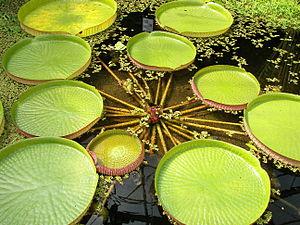
Victoria amazonica, la Victoria d'Amazonie ou Nénuphar géant, est une espèce végétale annuelle de la famille des Nymphaeaceae. Ce nénuphar d'Amérique du Sud possède les plus grandes feuilles au monde parmi les espèces aquatiques. Cette plante développe en effet des feuilles circulaires qui peuvent très rapidement atteindre 3 mètres de diamètre, flottant solidement à la surface des eaux calmes grâce à la structure géométrique des nervures, et dont les bords relevés leur permettent de repousser les autres plantes, de façon à capter un maximum de lumière. Les feuilles servent ainsi de support à plusieurs espèces d'oiseaux qui les utilisent comme plateforme pour pêcher, de même qu'à différents reptiles qui vont y prendre leur « bain de soleil ». En horticulture, cette espèce spectaculaire est très appréciée, bien qu'elle soit délicate à cultiver loin de l'équateur et ne pousse alors que dans des serres spécialement aménagées.